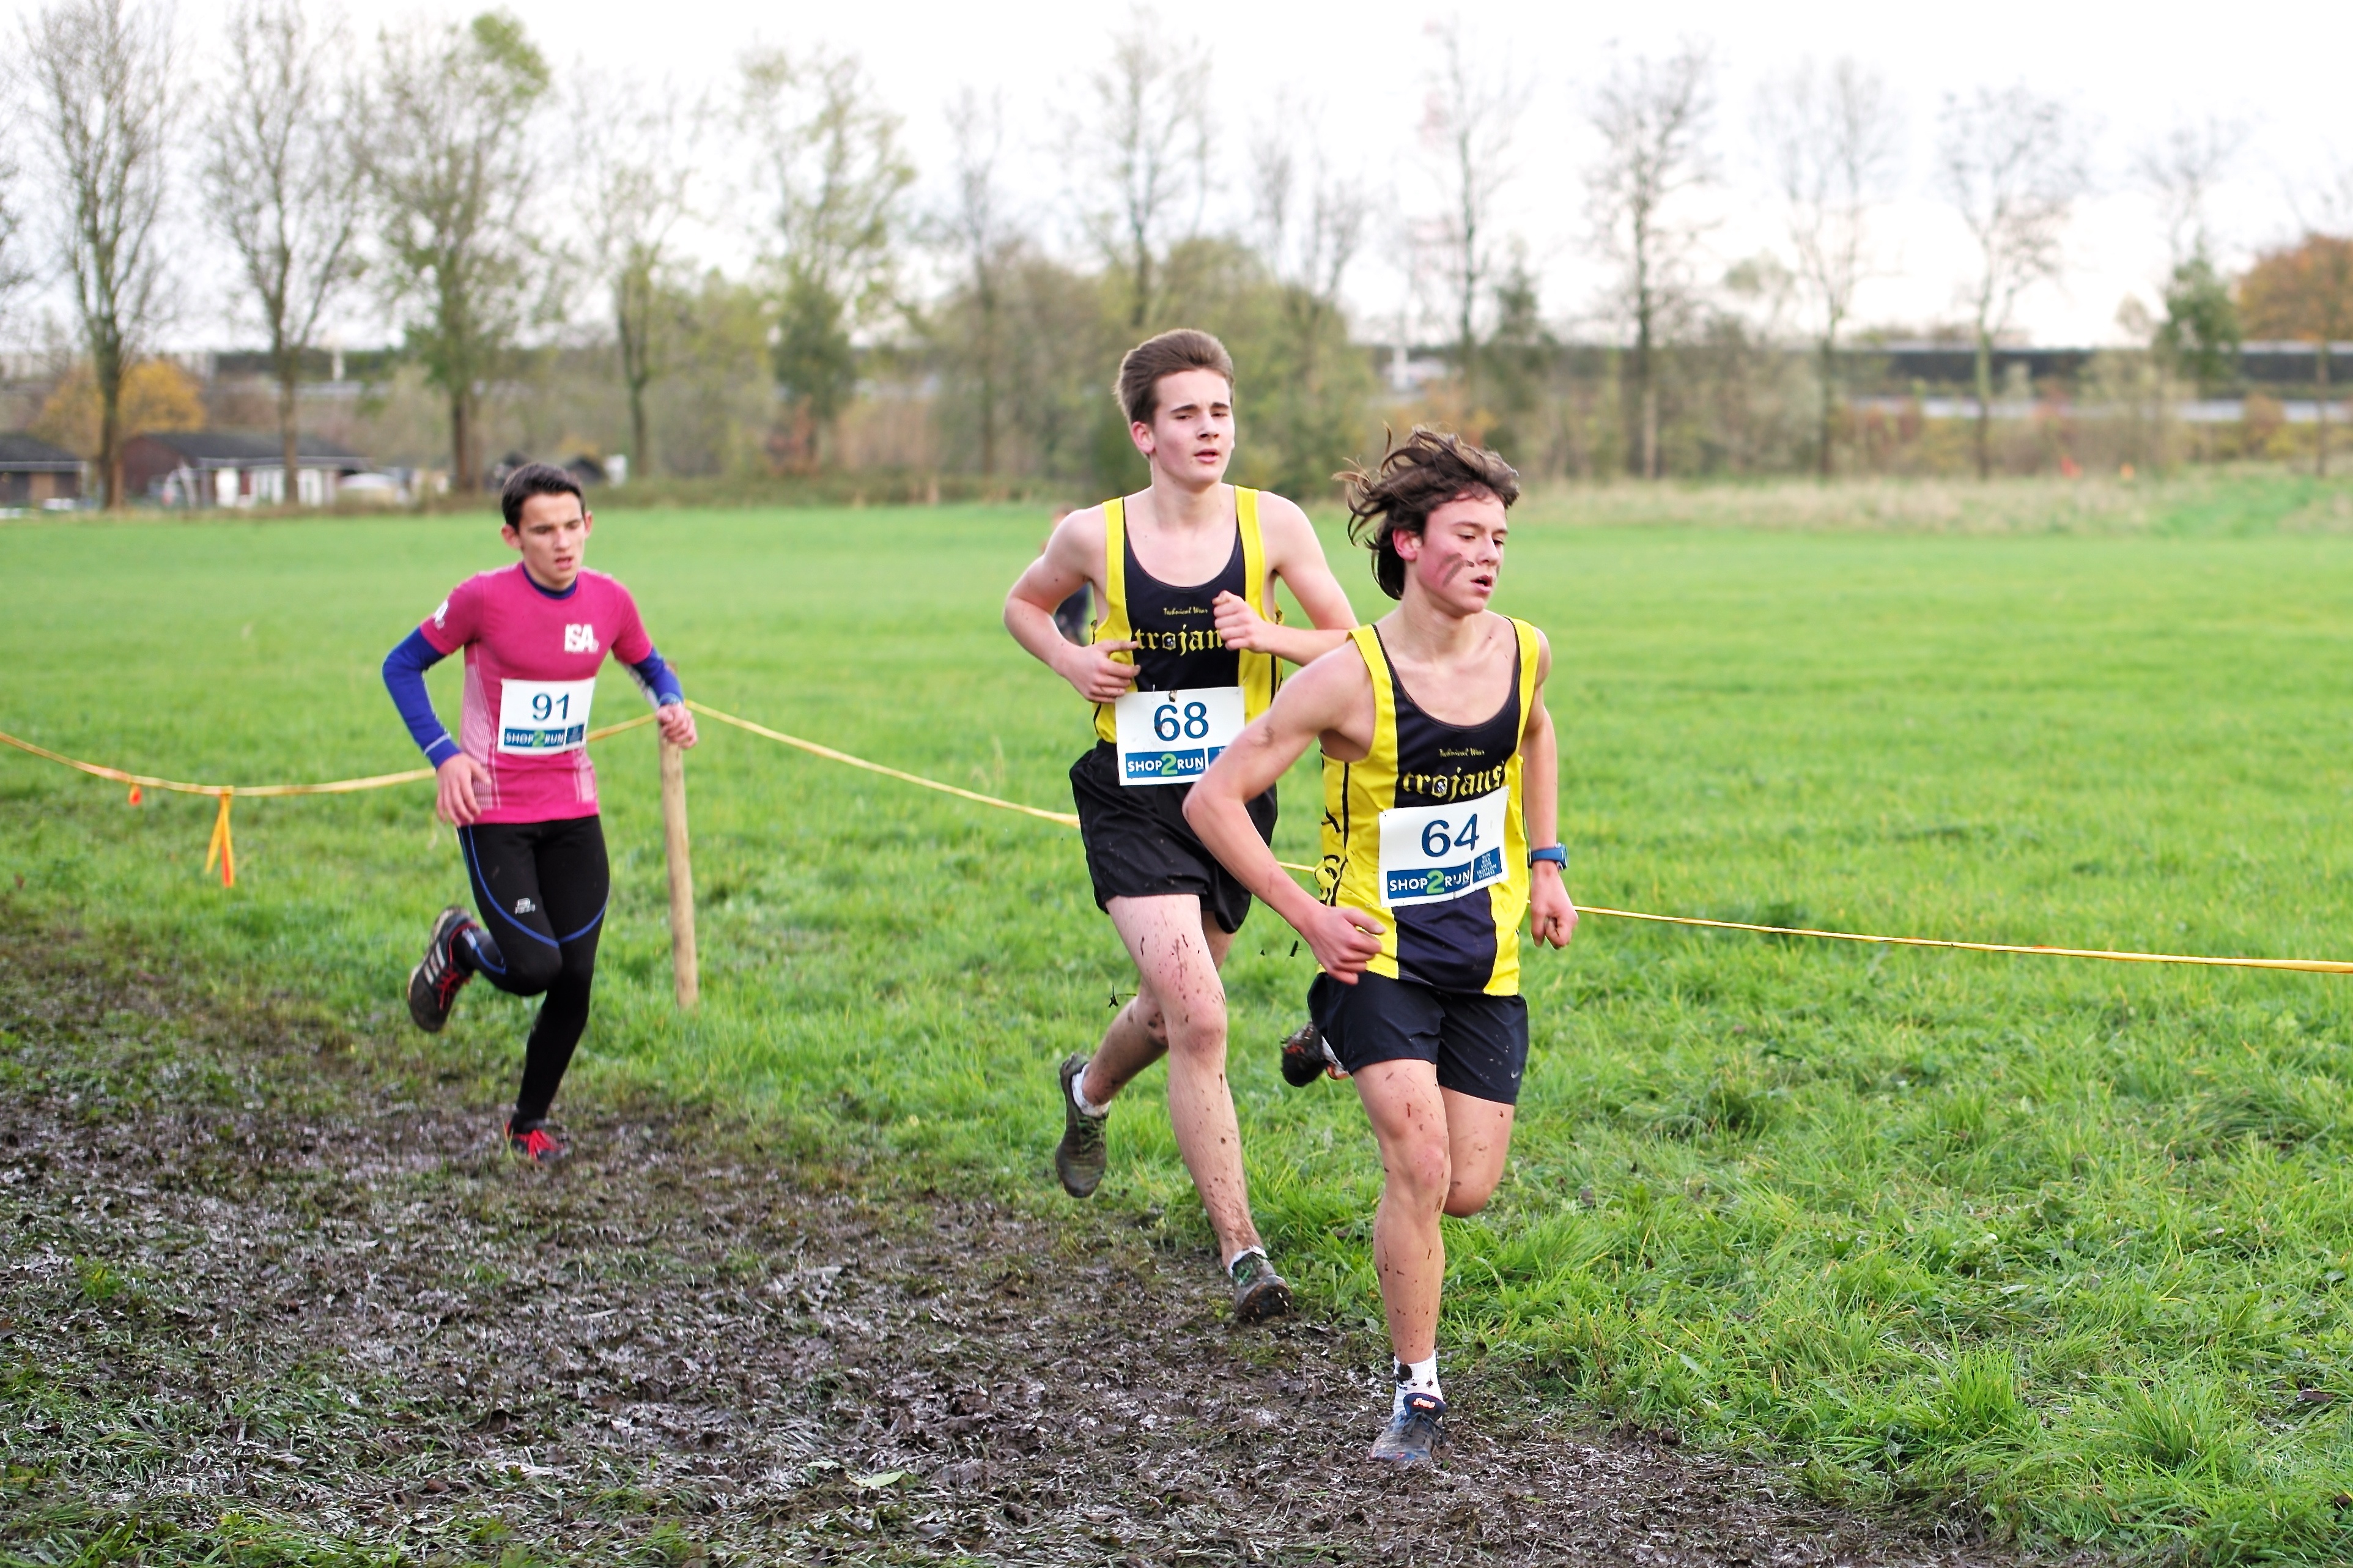
person, running, recreation, race, sports, endurance, athletics, sprint, physical exercise, outdoor recreation, human action, individual sports, endurance sports, ultramarathon, duathlon, cross country running, cross country cycling